Poor Relief (Ireland) Act 1838

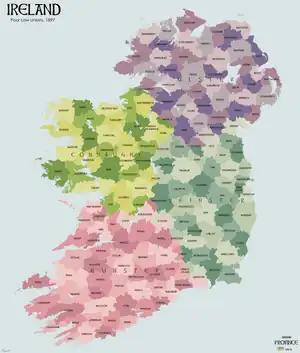
The Poor Law Unions of Ireland

The Poor Relief (Ireland) Act 1838 (1 & 2 Vict. c. 56) is an Act of the Parliament of the United Kingdom that created the system of poor relief in Ireland. The legislation was largely influenced by the English Poor Law Amendment Act 1834.